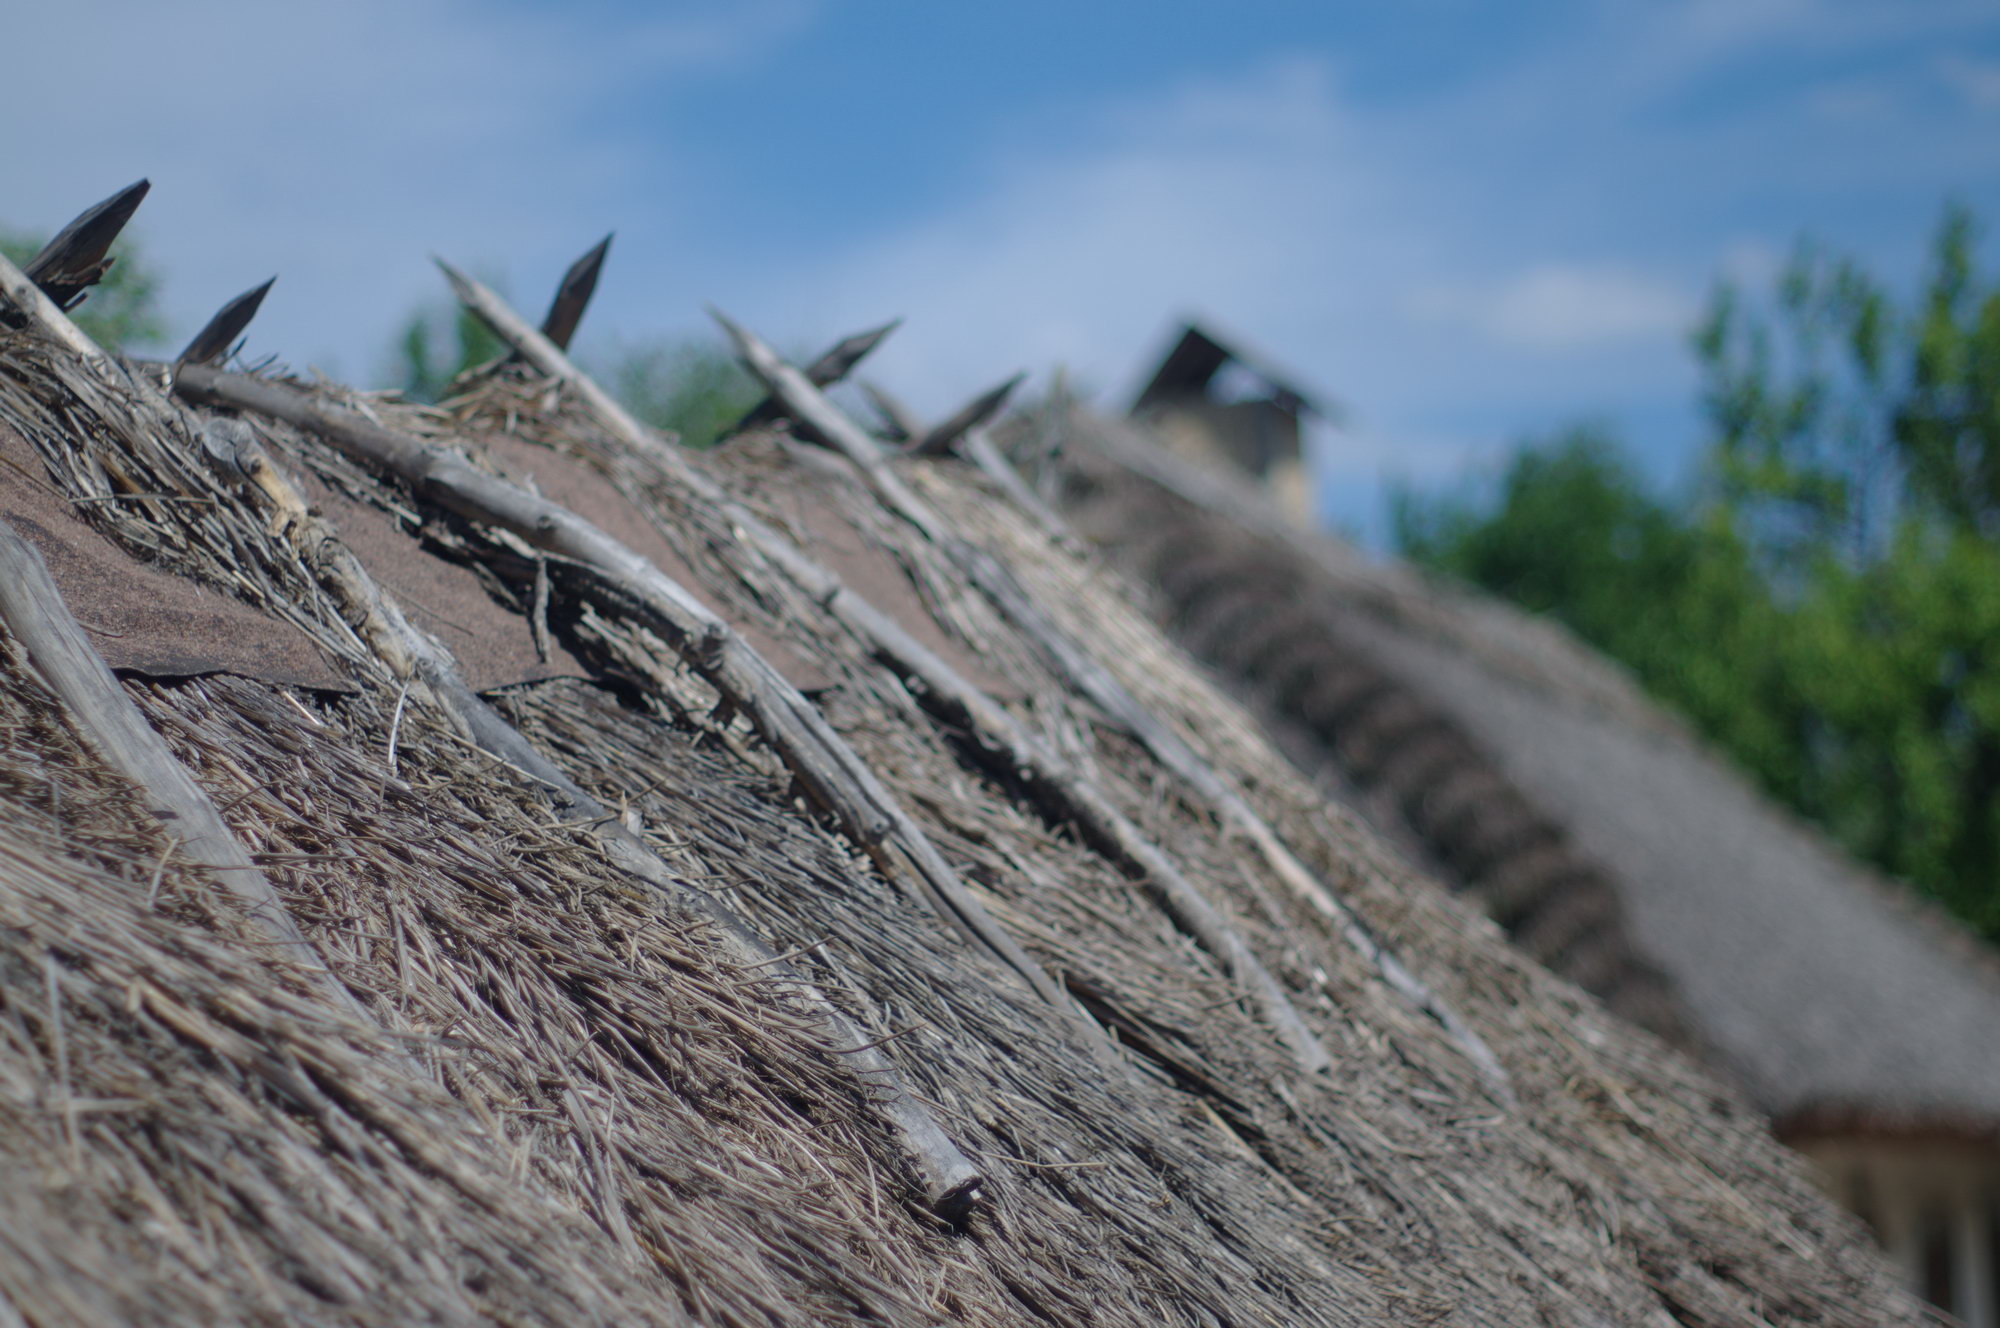
sea, coast, grass, sand, rock, wind, roof, hut, cliff, terrain, material, waterway, 2012, geology, kiev, pirogovo, nationalarchitecture